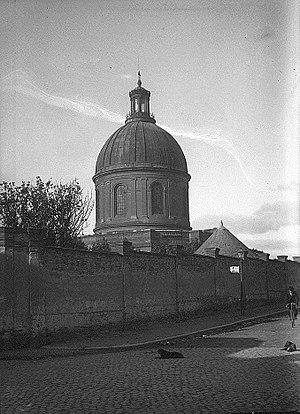
L'hôpital de La Grave se situe dans le quartier Saint-Cyprien à Toulouse, c’est-à-dire sur la rive gauche de la ville. Sur près de six hectares, La Grave fut le second grand établissement hospitalier et la principale maternité de Toulouse durant une grande partie du XXᵉ siècle avant que soit créé le Centre hospitalier universitaire de Rangueil. Son nom vient de la grève où il a été bâti le long de la Garonne.